Picokijada

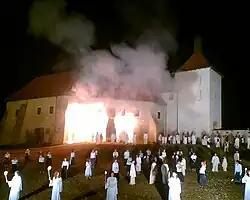
A scene from the production of "Legenda o picokima"

Picokijada (Croatian: ) is a traditional cultural-tourist manifestation that has been held since 1968 at the end of June in the town of Đurđevac in northern Croatia. The event festivities last three days, with the main event being the "Legenda o picokima" ("Legend of the Rooster"), a remembrance of the defense of the town Đurđevac from the Ottoman Turks.